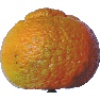
Label: Mandarine 1